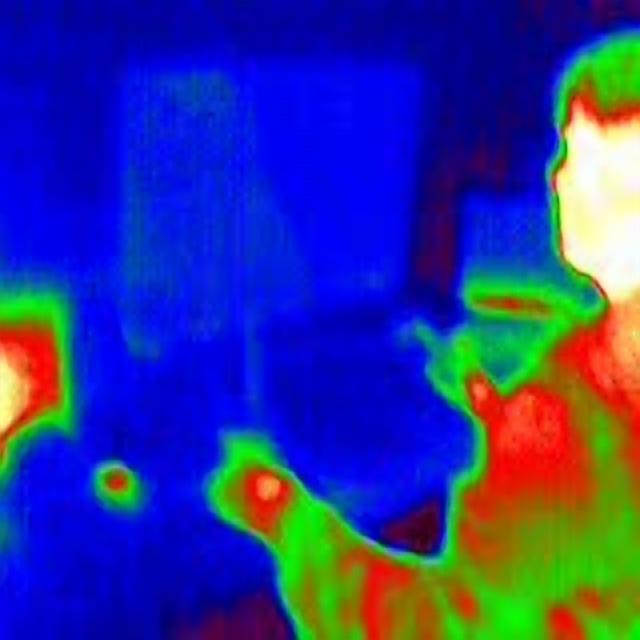
Detected objects:
label: person